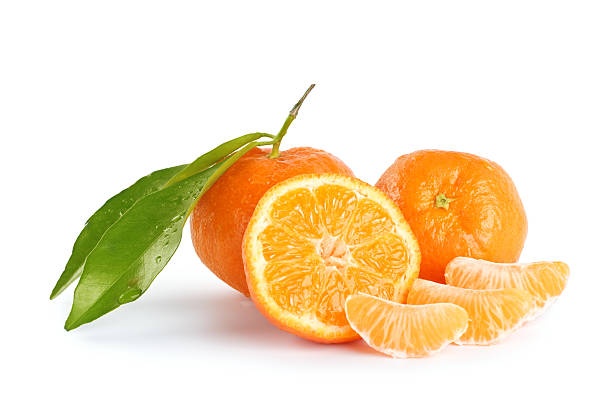
Label: mandarine